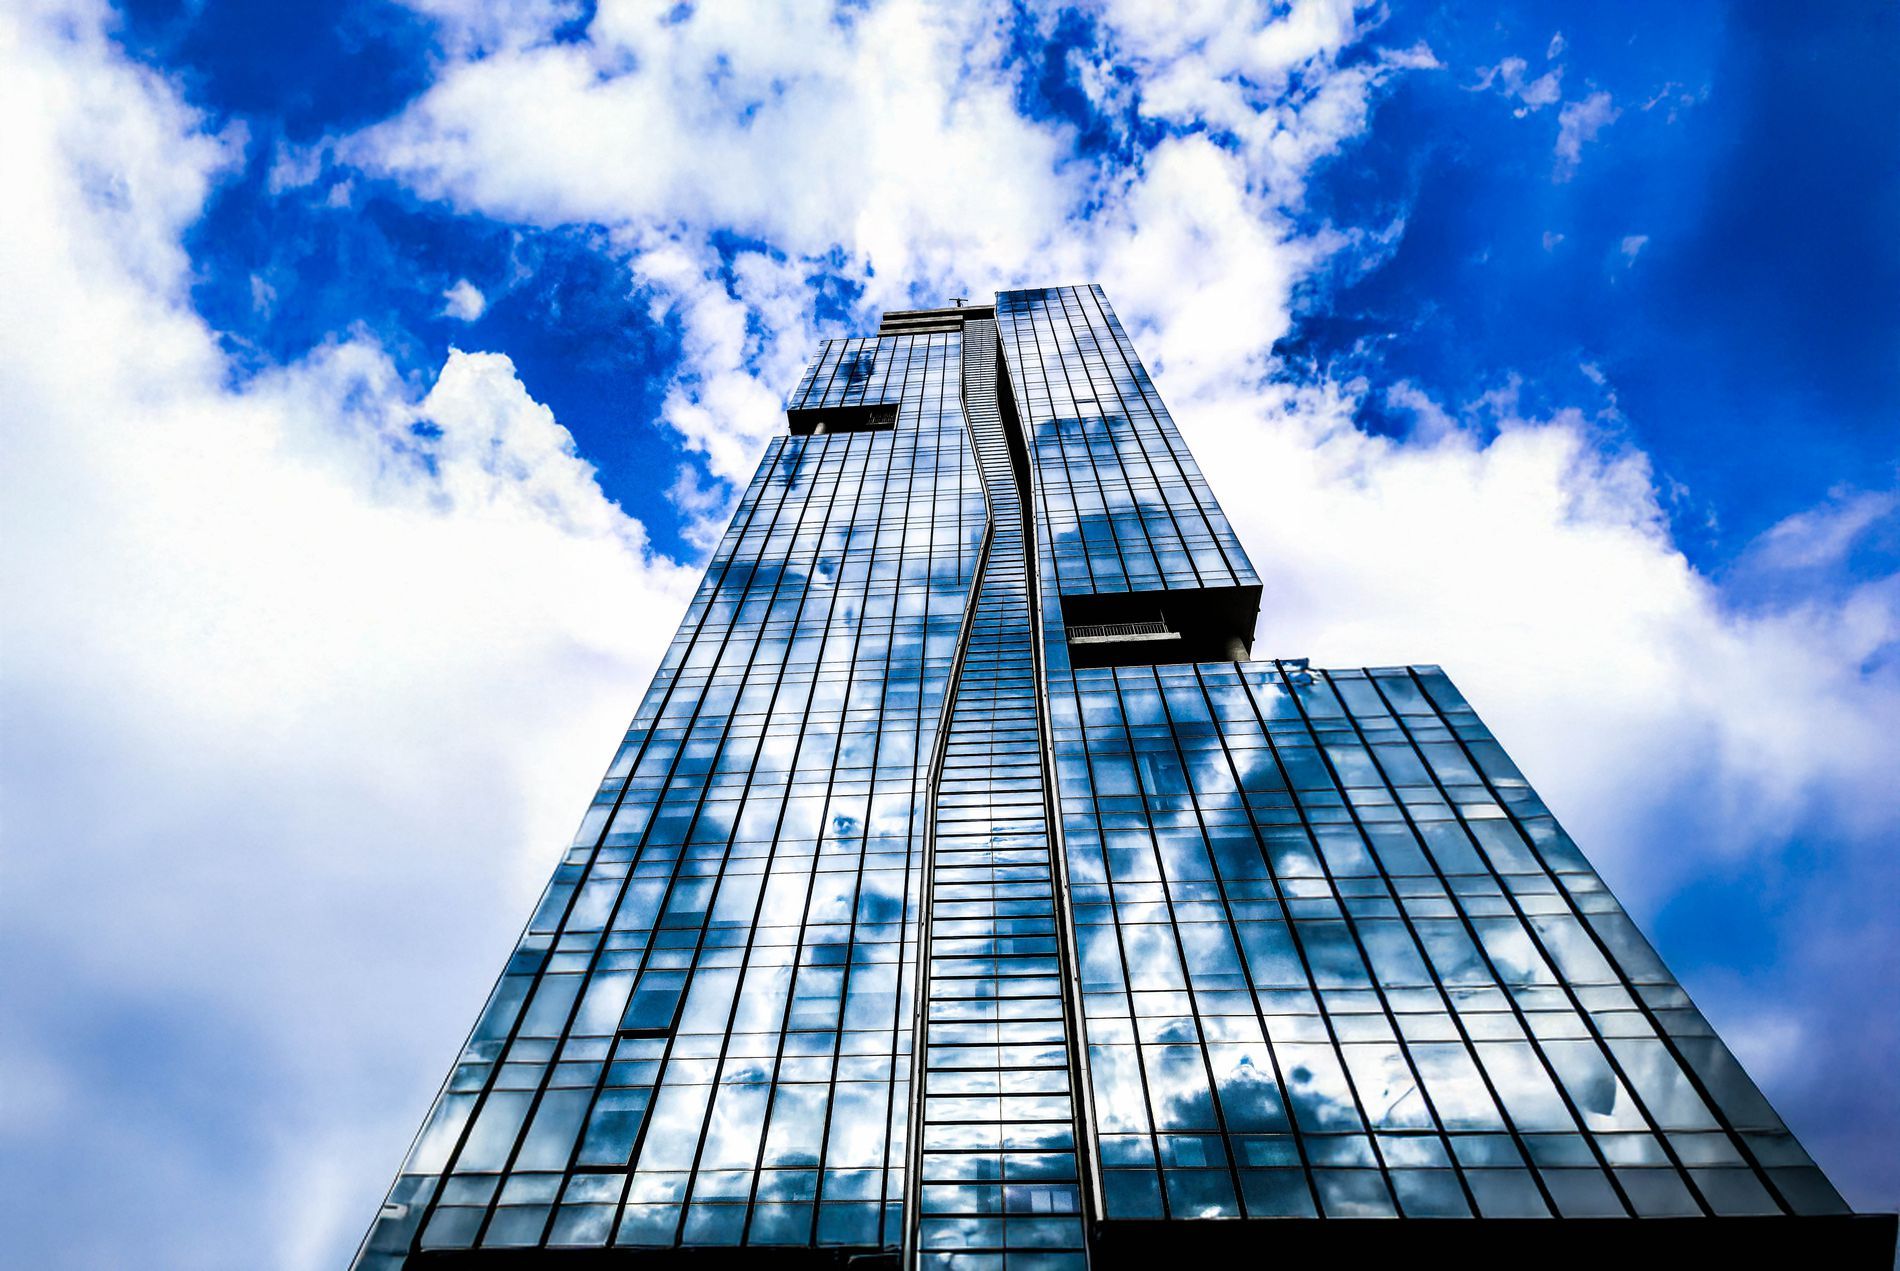
skyscraper
A glass skyscraper that reflects clouds in a blue sky, with sharp geometric angles and a modern design that reflects urban development.
The image depicts a towering glass skyscraper from a low angle, giving a sense of grandeur and height. The colors of the sky and clouds are reflected on the building's facade, adding a dynamic artistic touch. The atmosphere is bright and clear, and the color palette centers around deep blue and white, with glass reflections enhancing the visual contrast.
Labels: City, Urban, Architecture, Building, High Rise, Tower, Office Building, Skyscraper, Landmark, Cityscape, Condo, Housing, Engineering details, clouds, sky
Camera: Apple iPhone X
Lens: iPhone X back dual camera 4mm f/1.8
Aperture: F1.8
Exposure: 1/1350 sec
ISO: 20
Focal length: 4.0 mm